Noyes Building

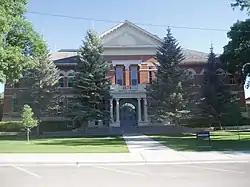
Snow Academy Building

Named for Newton E. Noyes, the Noyes Building is the administrative building on the Snow College campus, which is located in Ephraim, Utah. It houses both the administrative offices and the mathematics department. The money to build the Noyes building was entirely earned by the Ephraim community through the sale of their "Sunday eggs," the eggs their chickens laid on Sundays. The building has been listed as Snow Academy Building on the National Register of Historic Places since November 20, 1987. It was designed by Richard C. Watkins.